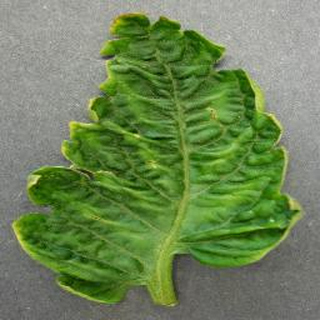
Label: tomato_yellow_leaf_curl_virus